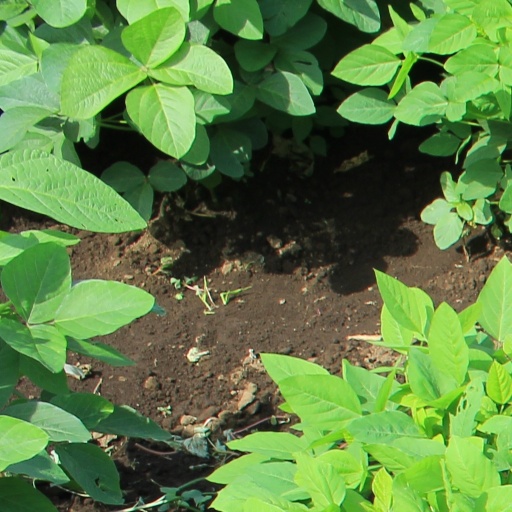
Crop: soybean